1940 Boston College Eagles football team

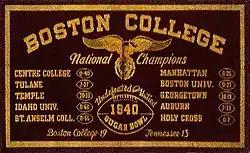
1940 banner

For this era, when a limited number of bowl games were played and no polling was conducted after postseason contests, there are often competing claims for the national championship of a given season.